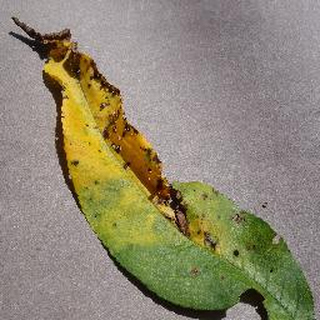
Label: peach_bacterial_spot